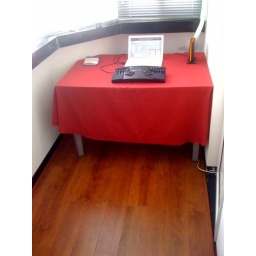
My new desk in the office that Judy and I built in the apartment. We have no chair yet...